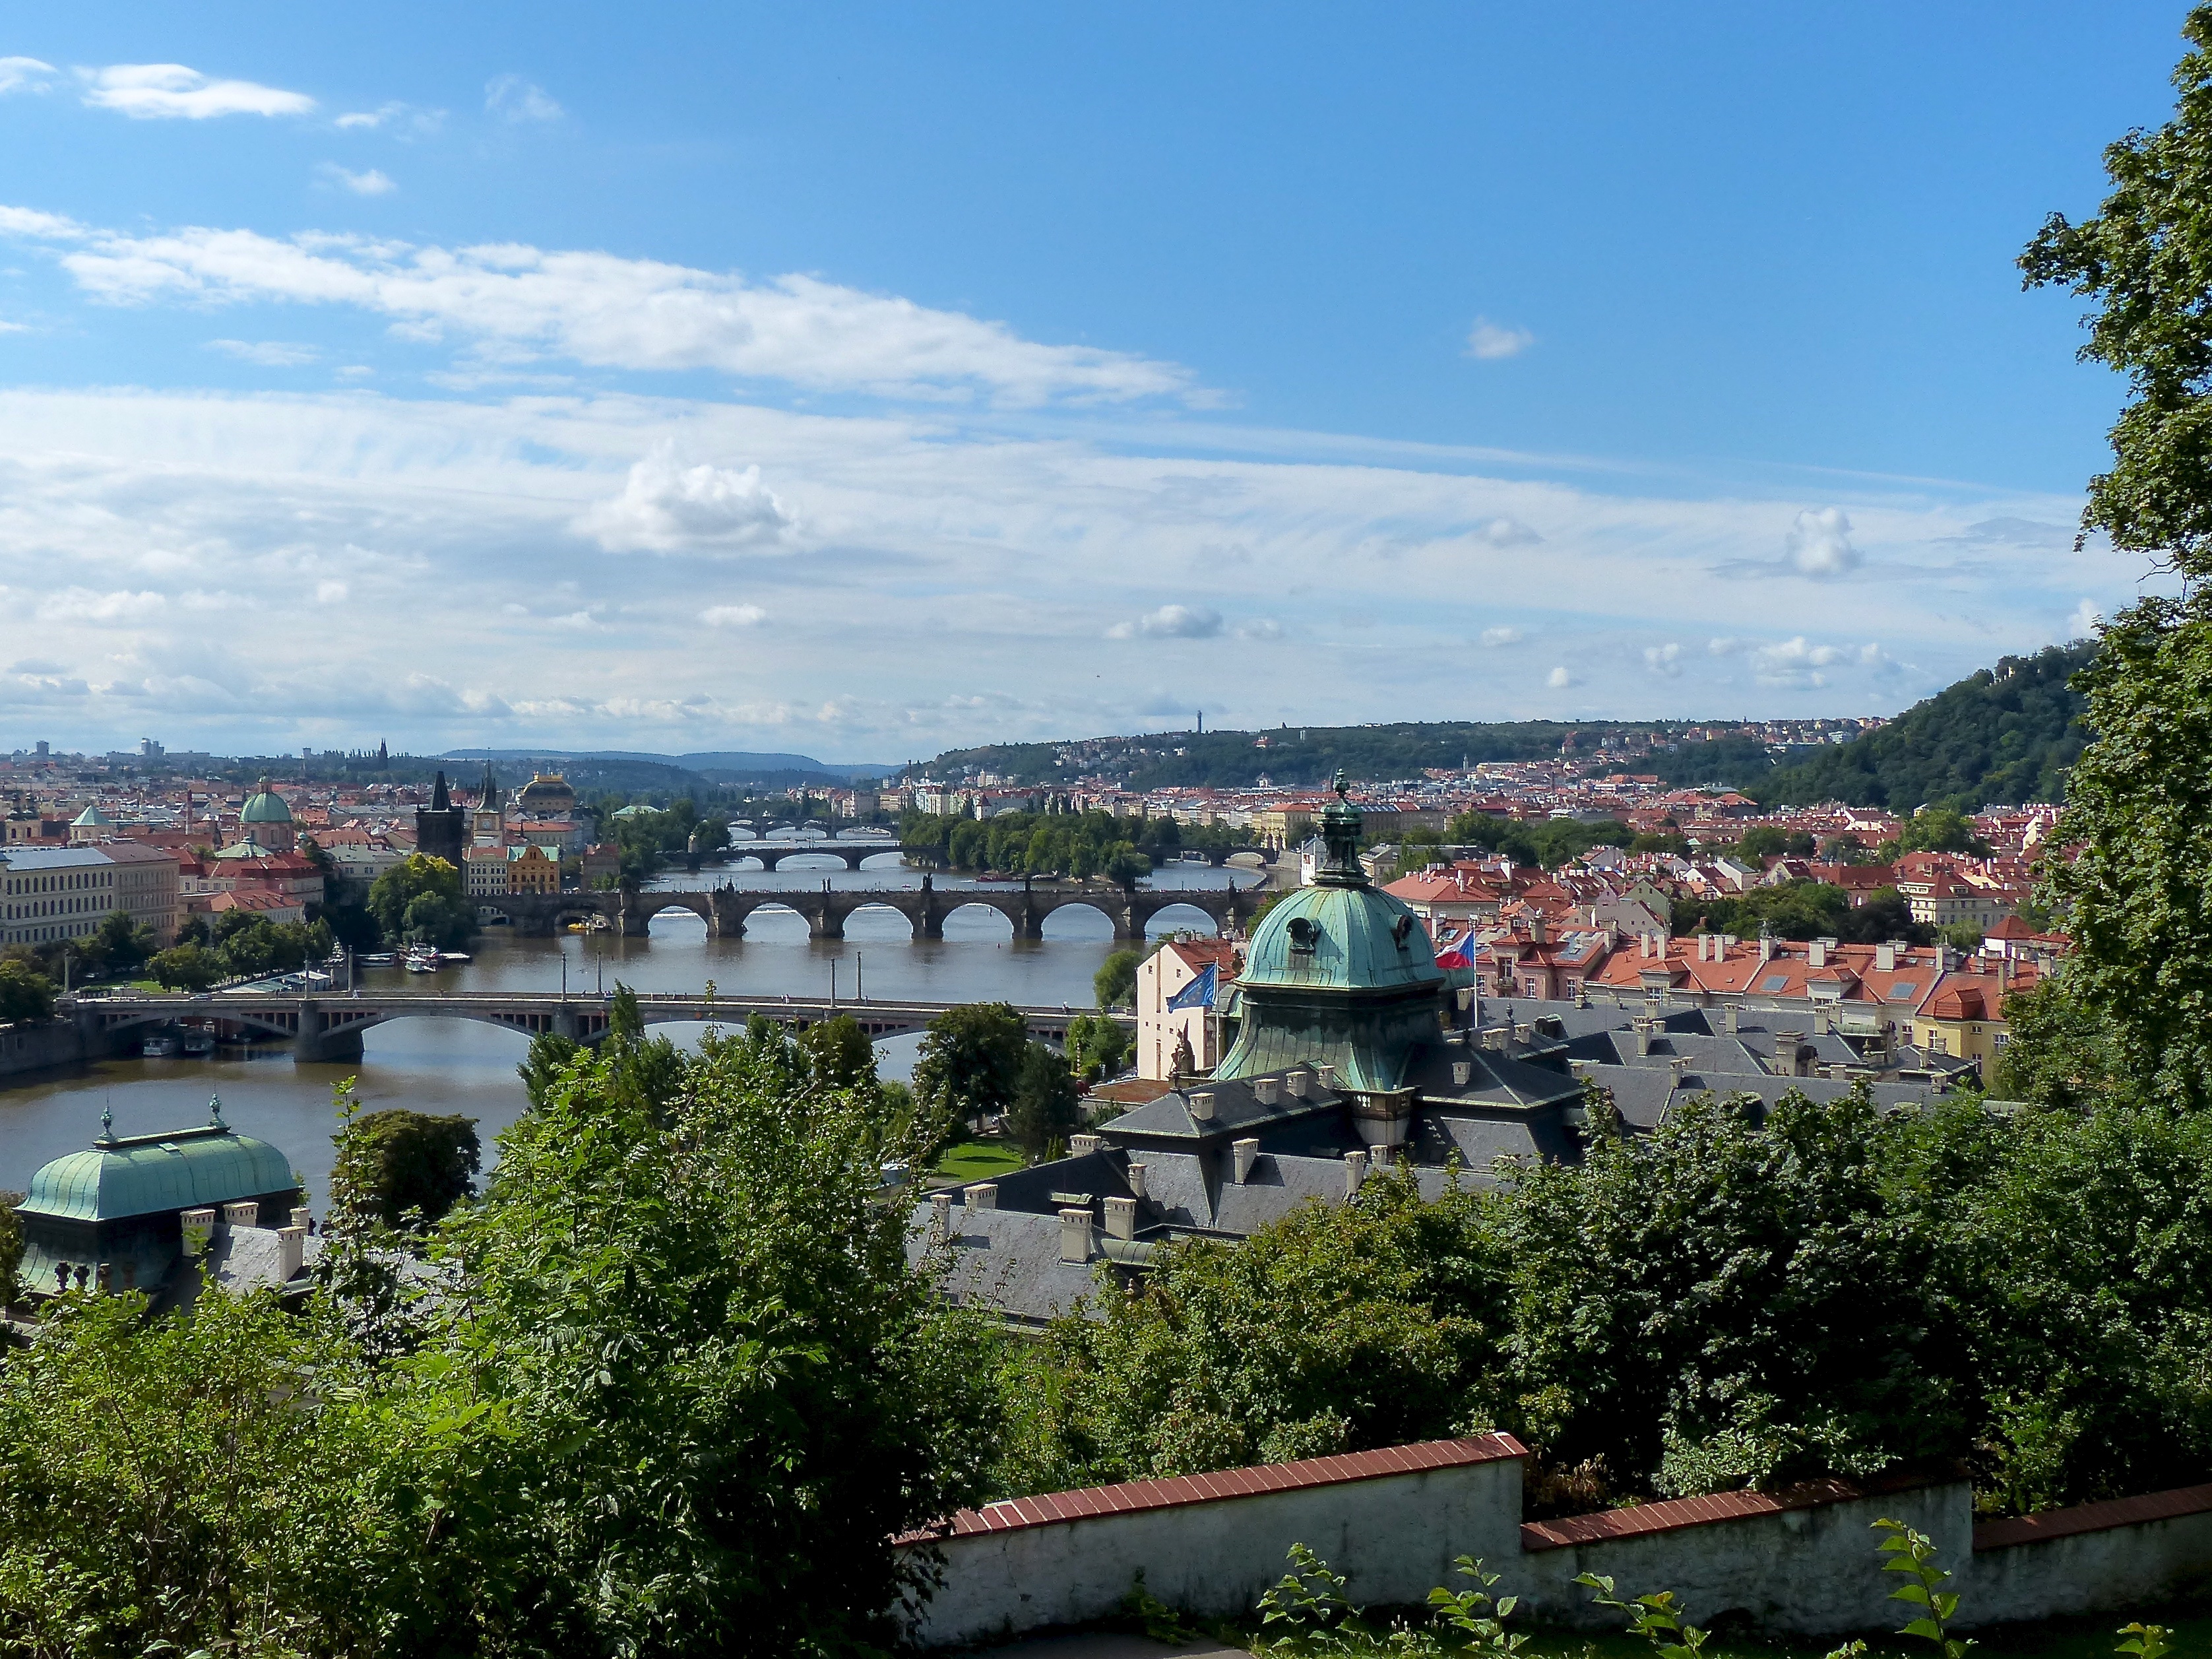
town, chateau, city, river, cityscape, vacation, travel, village, europe, prague, tourism, estate, republic, bridges, most, vltava, czech, cesko, praha, aerial photography, human settlement